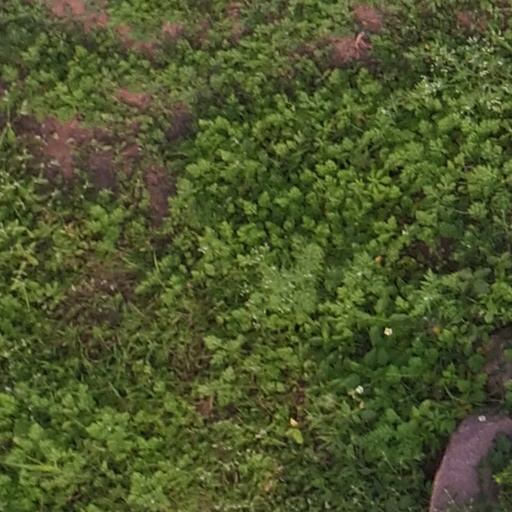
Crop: maize; corn